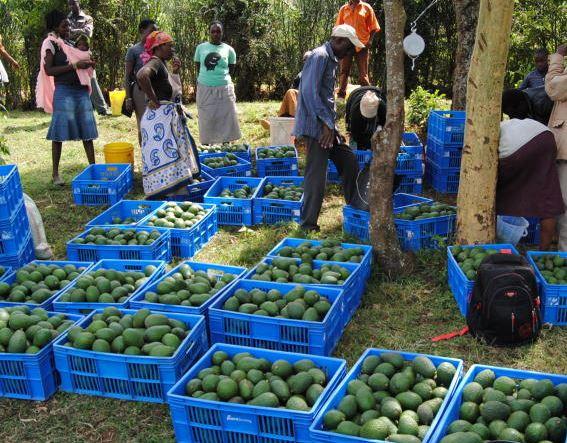
Wakulima wengi wakiwa wamekusanyika pamoja wakiweka maparachichi yaliyokomaa kwenye matrei yenye rangi ya bluu, ili yaweze kukusanywa kwa pamoja na kupelekwa sokoni kwa ajili ya kuuzwa.